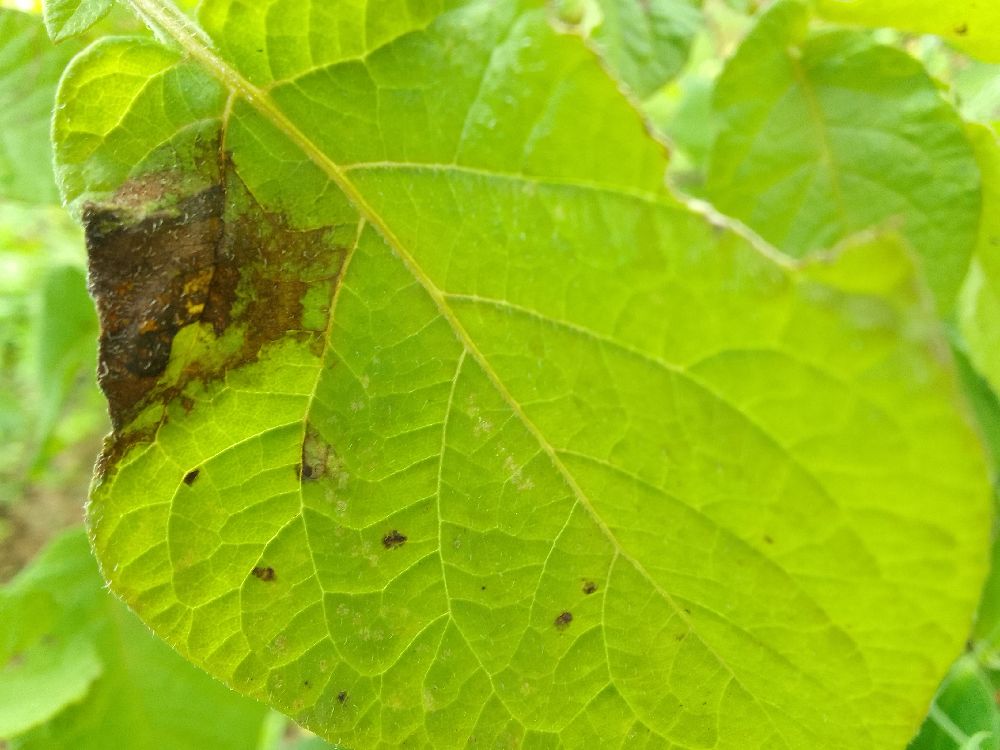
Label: Late blight